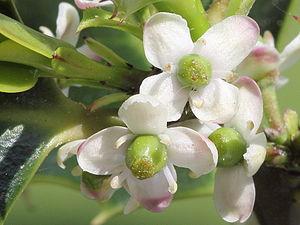
Le houx est une espèce d'arbustes, ou de petits arbres, à feuillage persistant de la famille des Aquifoliacées, couramment cultivés pour leur aspect ornemental, notamment grâce à leurs fruits rouge vif. C'est l'une des très nombreuses espèces du genre Ilex, et la seule qui pousse spontanément en Europe.